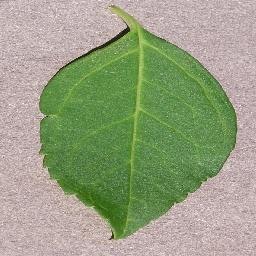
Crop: cherry
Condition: (including_sour)_healthy